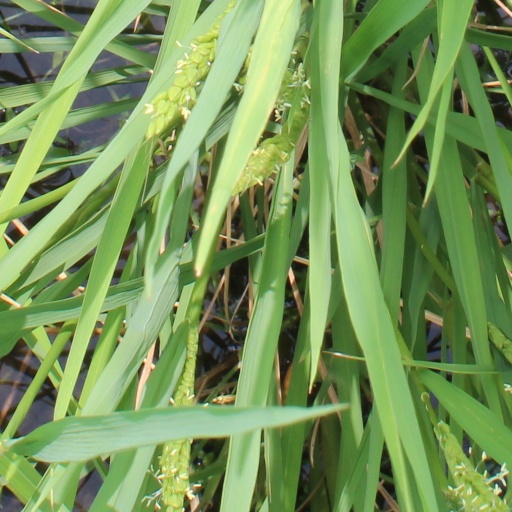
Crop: rice